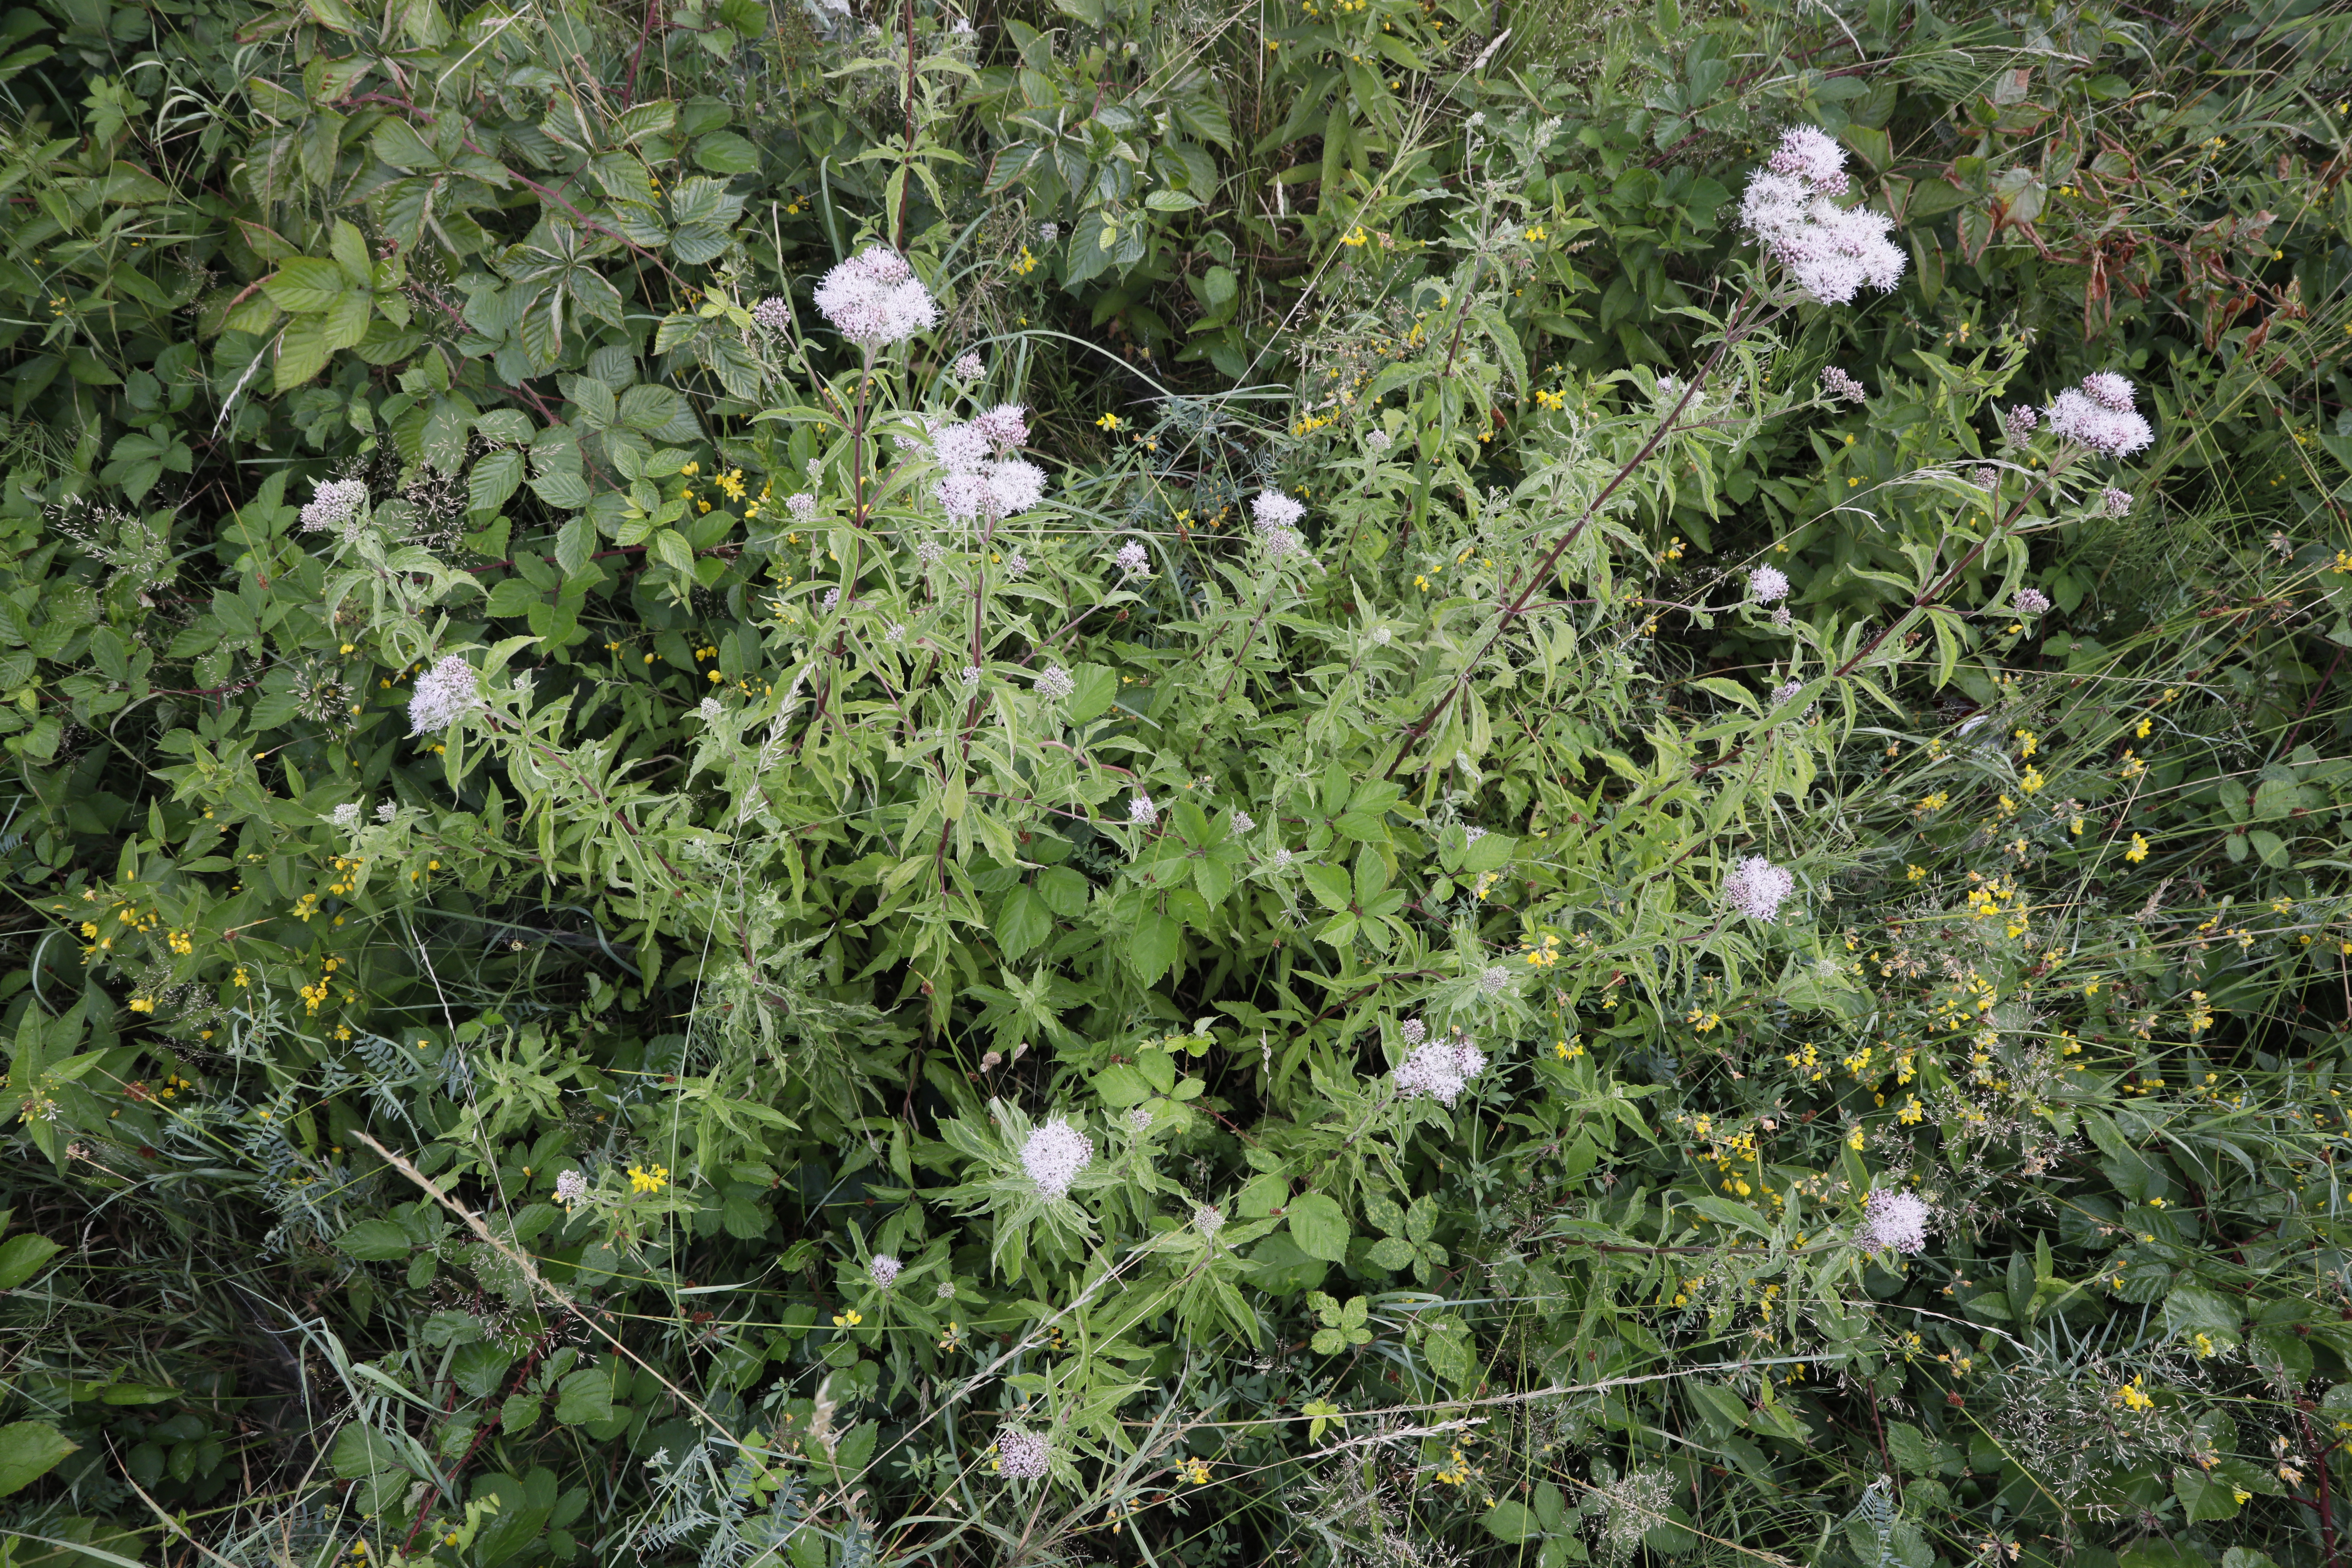
Plant species: Eupatorium cannabinum, Lotus corniculatus , Lysimachia vulgaris